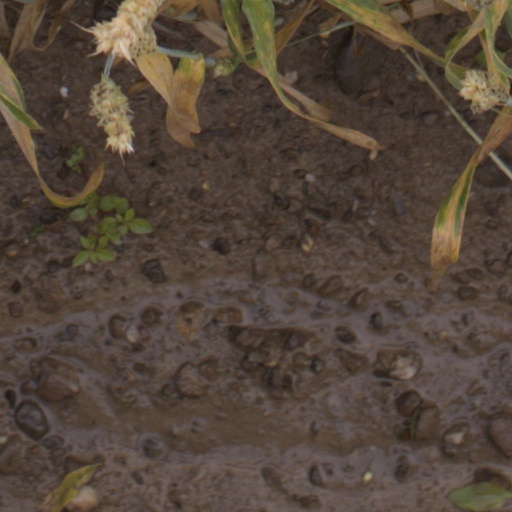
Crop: wheat